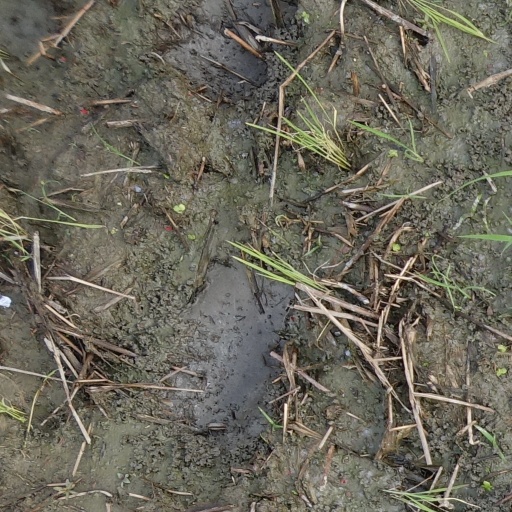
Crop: rice